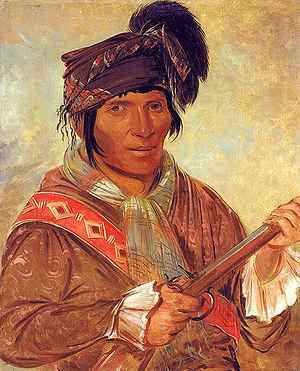
Cet article traite des différentes formes d'arts dans l'État américain de Floride.
Les guerres séminoles, désignent trois conflits qui opposèrent, en Floride, les États-Unis à divers groupes d'Amérindiens, connus sous l'appellation collective de Séminoles. La première guerre séminole eut lieu de 1817 à 1818 ; la seconde guerre séminole de 1835 à 1842 ; et la troisième guerre séminole de 1855 à 1858. La seconde guerre séminole, souvent appelée la guerre séminole, fut la plus coûteuse des guerres indiennes que menèrent les États-Unis et aussi l'une des plus longues.